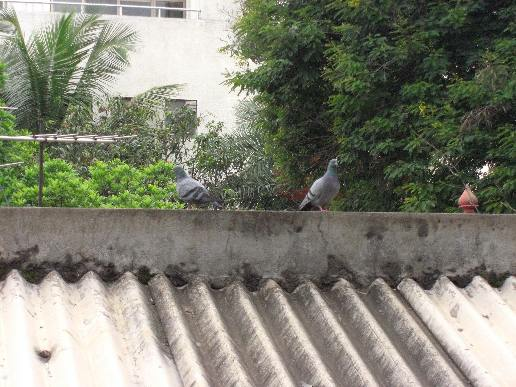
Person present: No